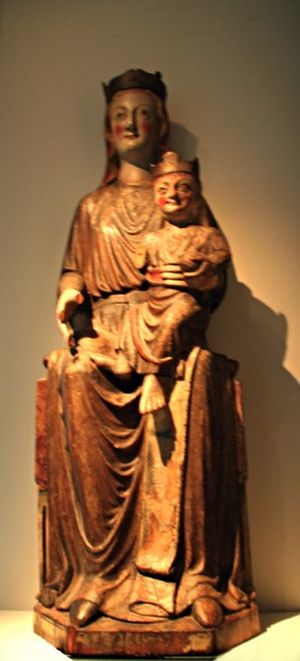
Røldal stavkirke
Madonna og barnet, 1250.
Røldal stavkirke er en stavkirke fra 1200-tallet i bygden Røldal i Odda kommune, Vestland fylke, Hardanger i Norge. Den er nævnt i skriftlige kilder fra 1462. Man kommer til stedet via E134.